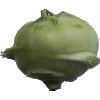
Label: Kohlrabi 1